List of Major League Baseball mascots

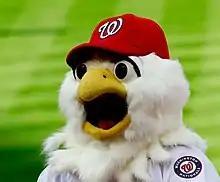
Screech in 2012

Screech is the mascot of the Washington Nationals. He is a bald eagle who wears the home cap and jersey of the team. He was "hatched" on April 17, 2005 at the "Kids Opening Day" promotion at Robert F. Kennedy Memorial Stadium. A nine-year-old fourth grade student in Washington, Glenda Gutierrez, designed the mascot and won a contest sponsored by the team, explaining that it was "strong and eats almost everything". A new "matured" edition of the mascot was unveiled March 2, 2009. The Springfield Falcons, which played in the American Hockey League until they moved to Tucson in 2016, also had a mascot named Screech.